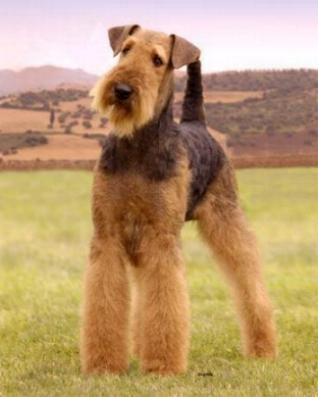
wire-haired_fox_terrier